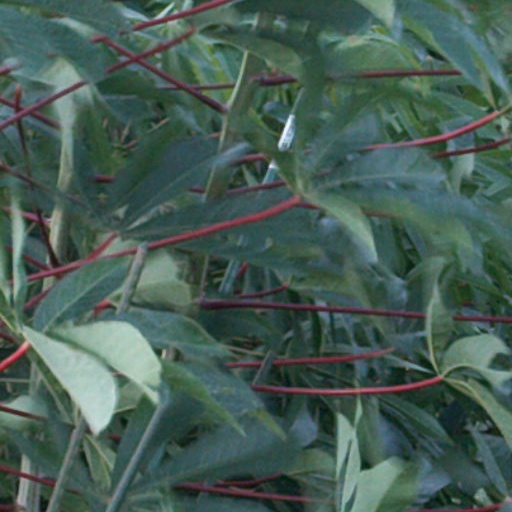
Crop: cassava